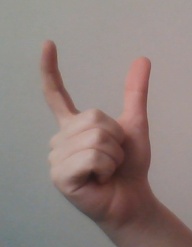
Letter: nun